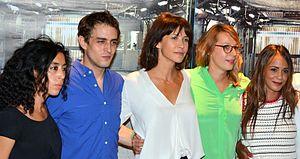
L'équipe du film ""La Taularde"" à une avant-première"
La Taularde est un film dramatique français réalisé par Audrey Estrougo, sorti en 2016.